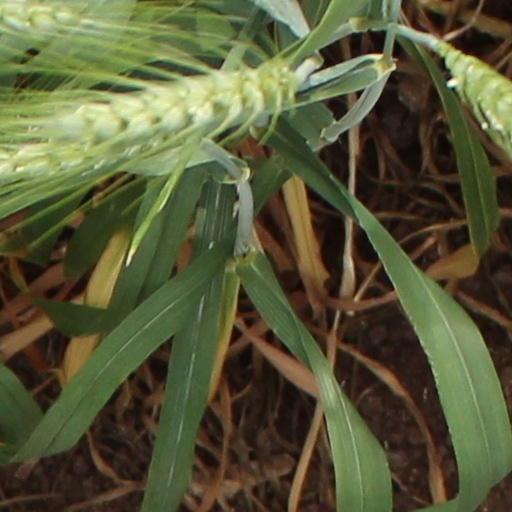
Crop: wheat